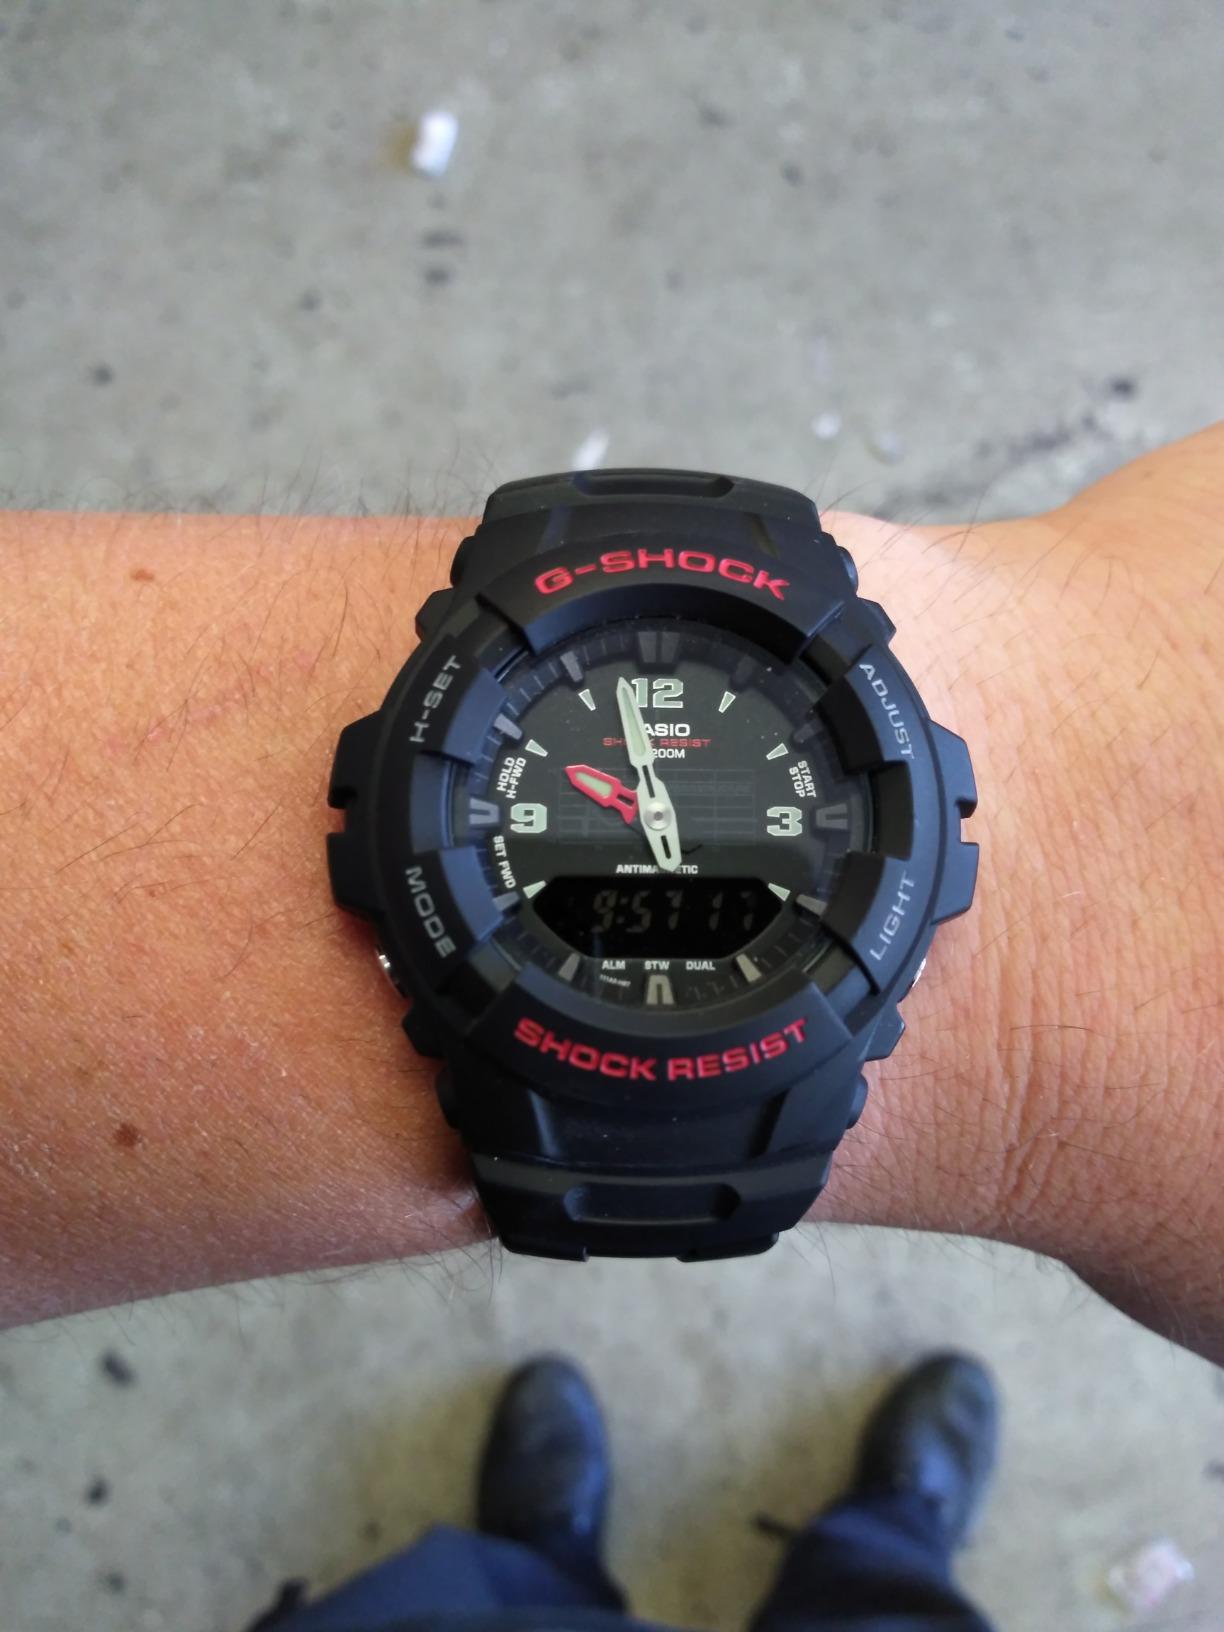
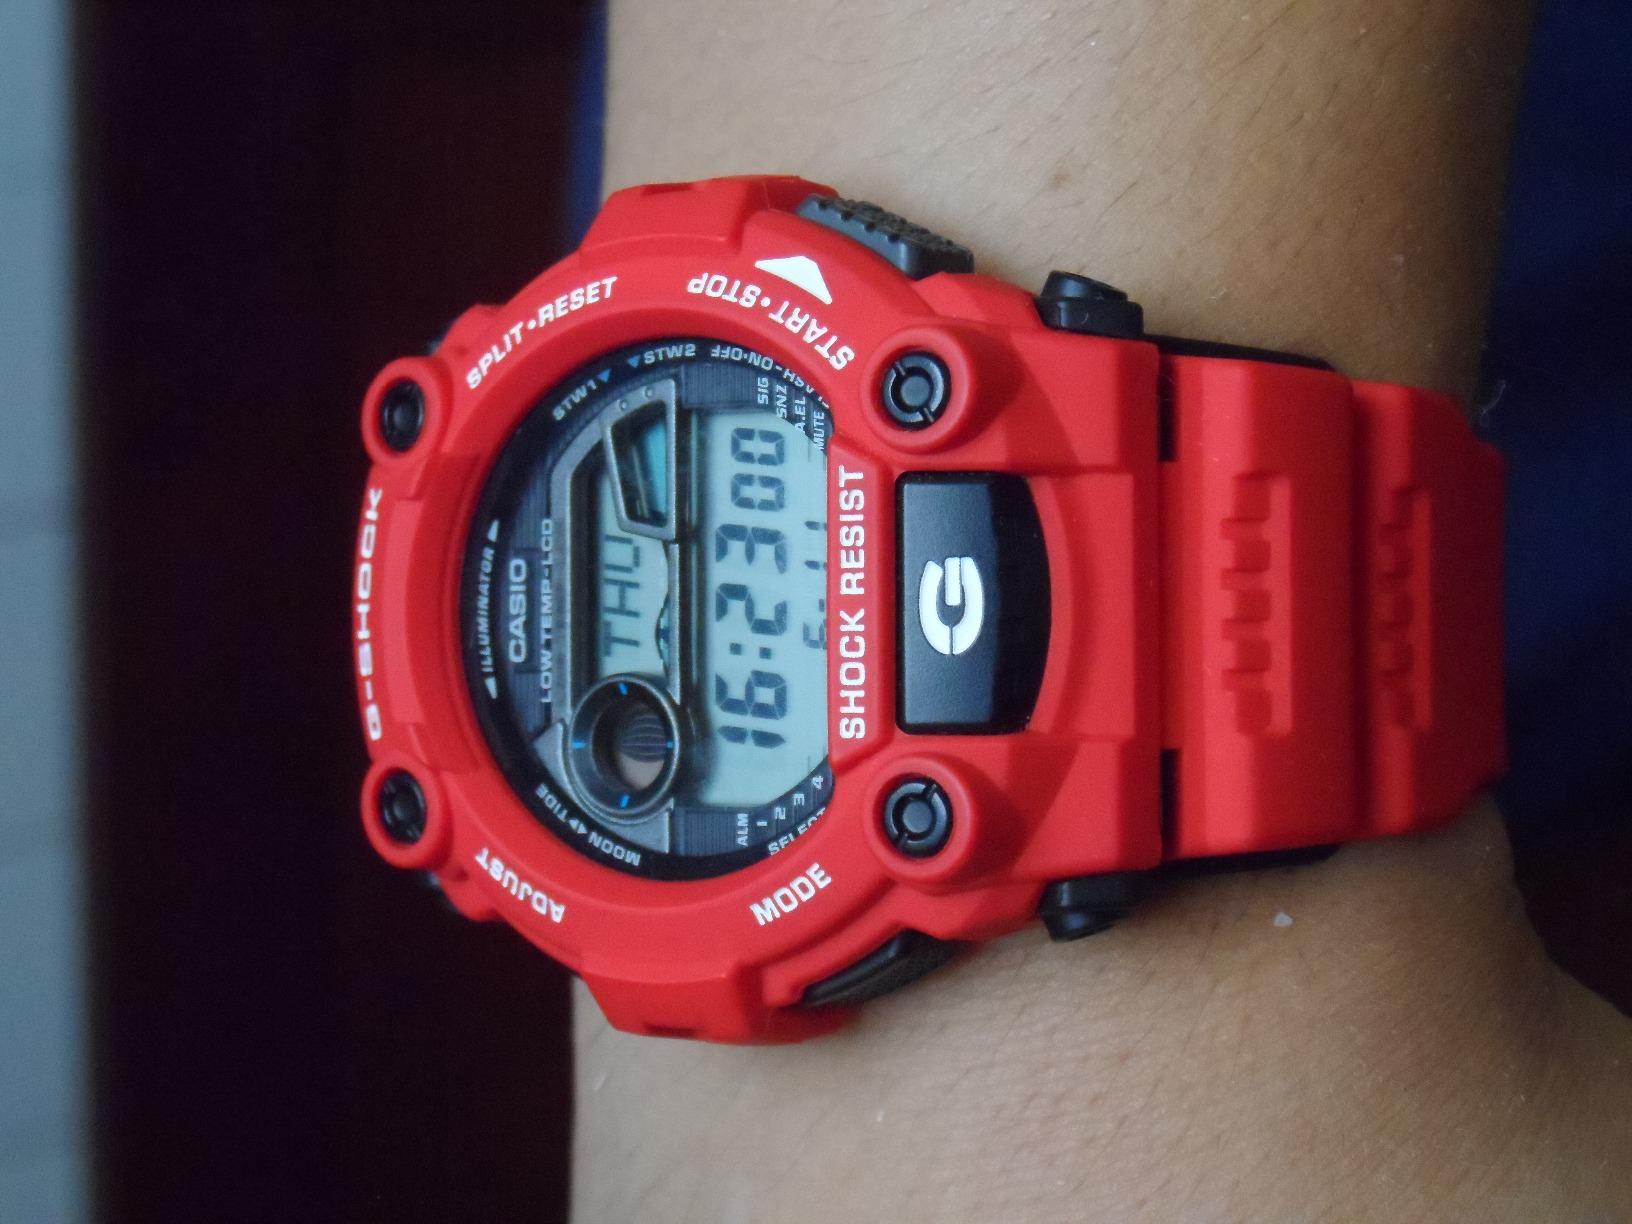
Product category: accessories_watch
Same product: no